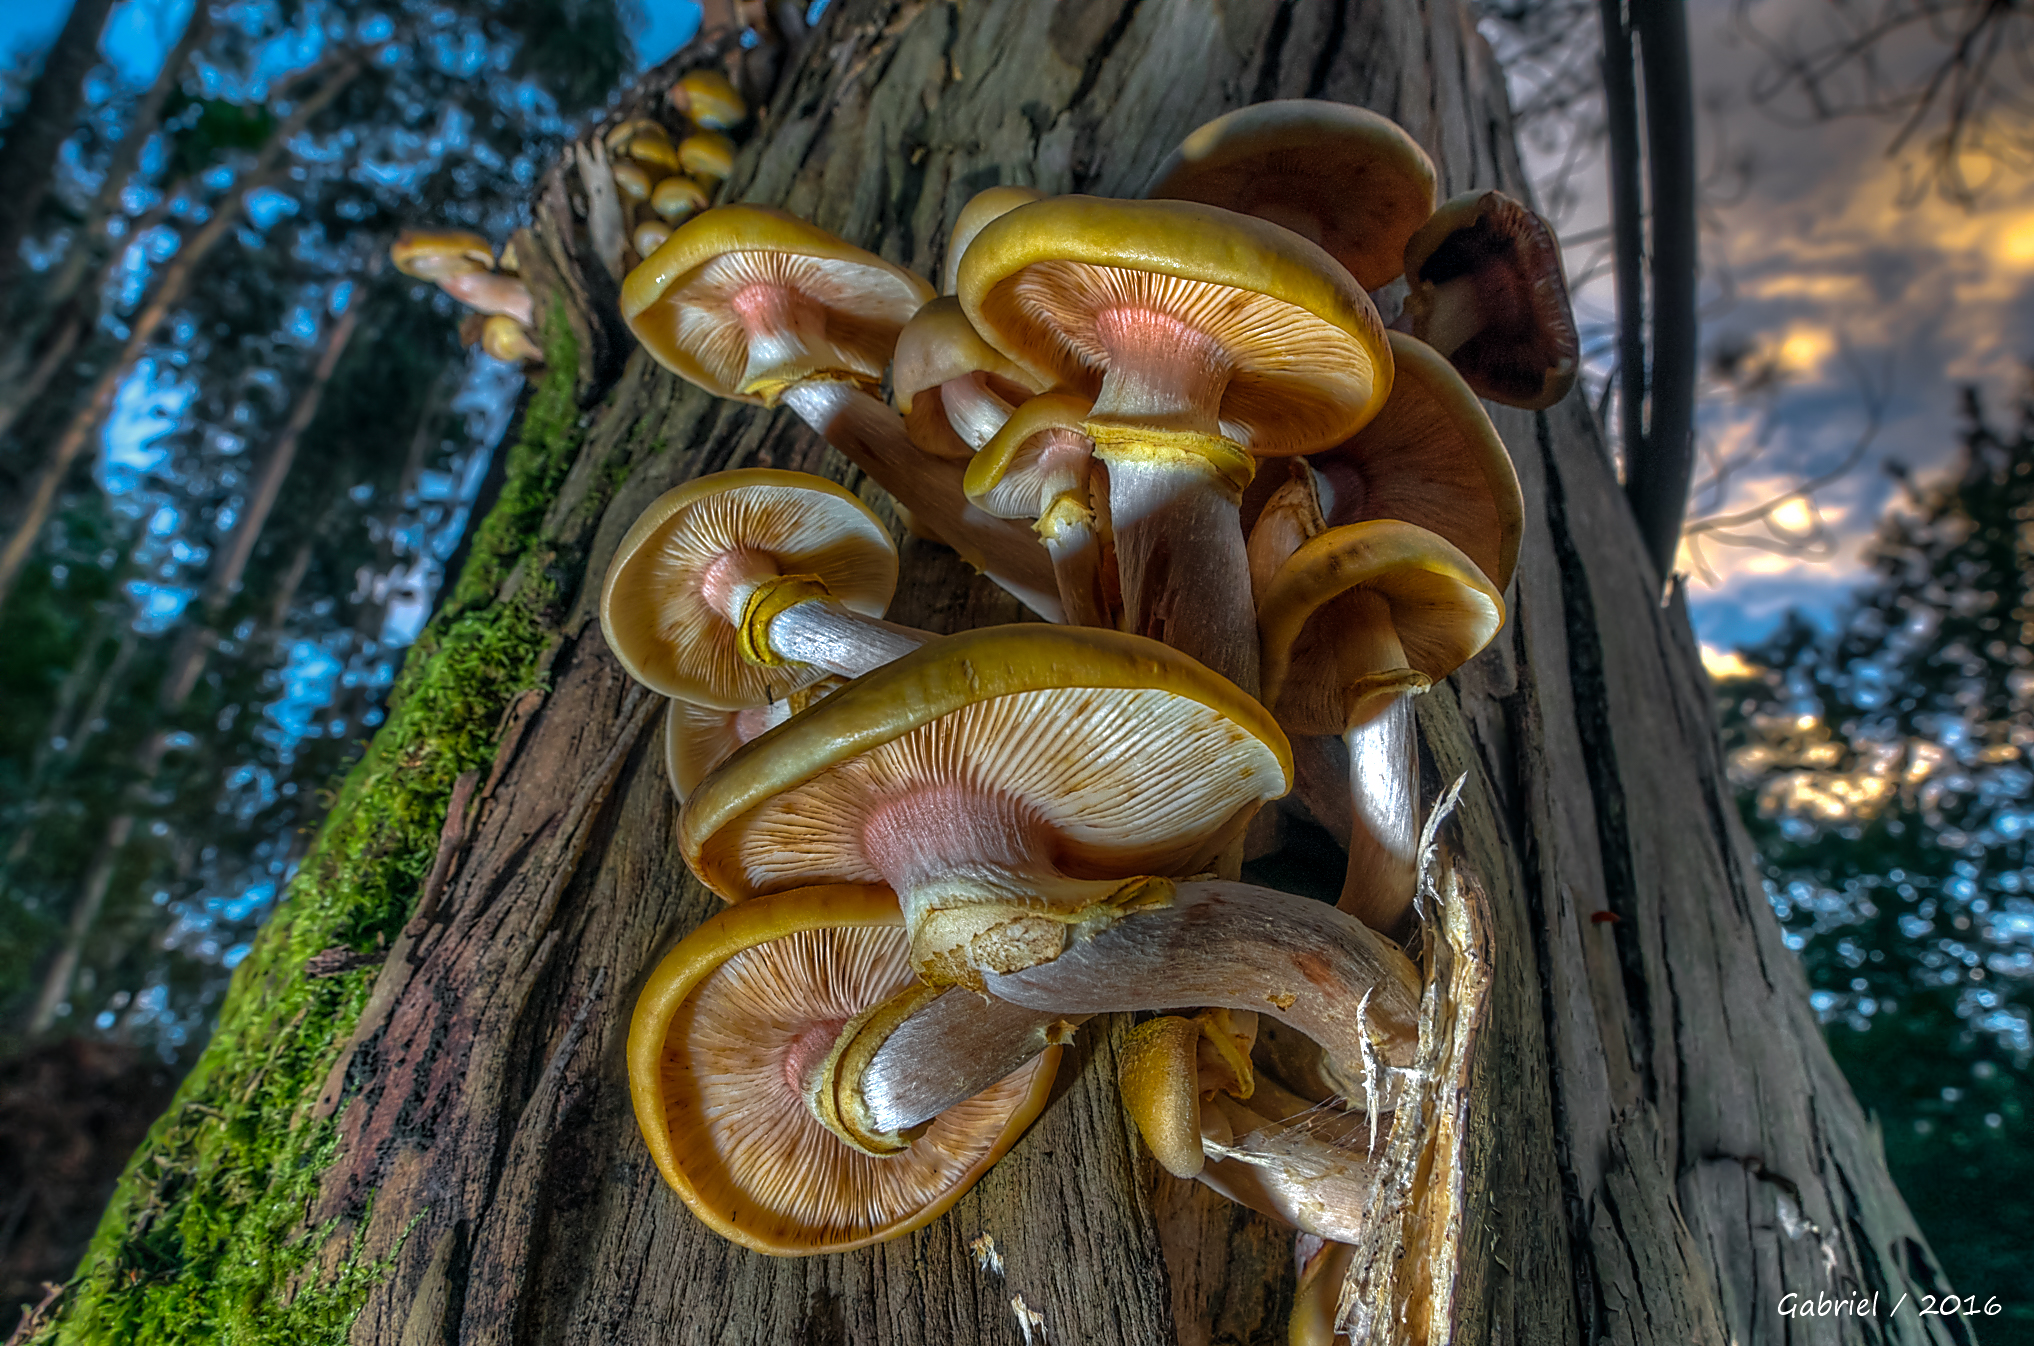
tree, nature, forest, plant, leaf, flower, macro, autumn, mushroom, flora, mushrooms, naturaleza, setas, woodland, auriculariales, ggl1, gaby1, xovesphoto, sonydscrx10iii, sonyrx10iii, rx10iii, rx10m3, macro photography, oyster mushroom, woody plant, medicinal mushroom